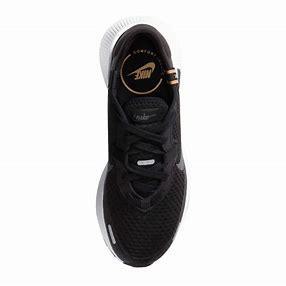
Brand: Nike
Model: Reposto